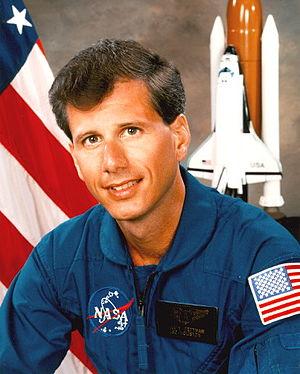
Martin Joseph Fettman est un astronaute américain né le 31 décembre 1956.